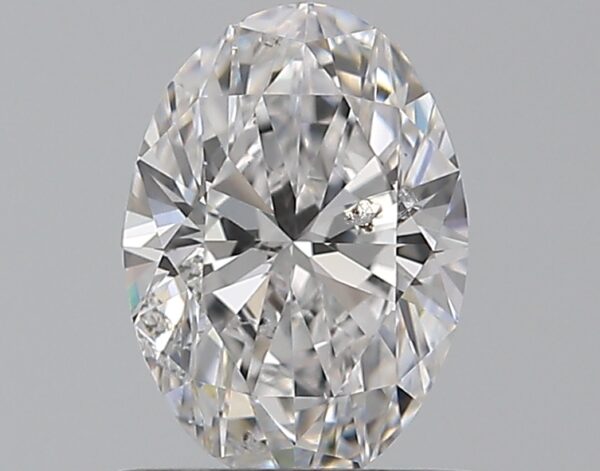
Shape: oval
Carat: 0.7
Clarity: SI2
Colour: D
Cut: EX
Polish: EX
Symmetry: VG
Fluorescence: N
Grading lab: GIA
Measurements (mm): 7 x 4.98 x 3.12